Describe the emotion expressed in this image:  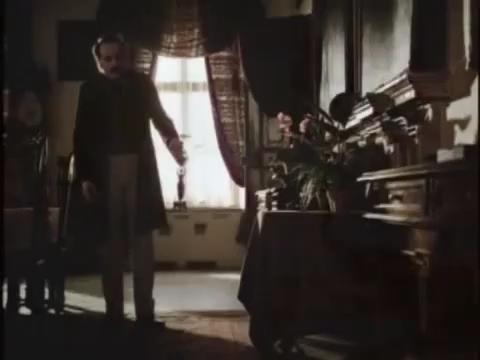
This person displays Suffering, valence and arousal with low intensity.